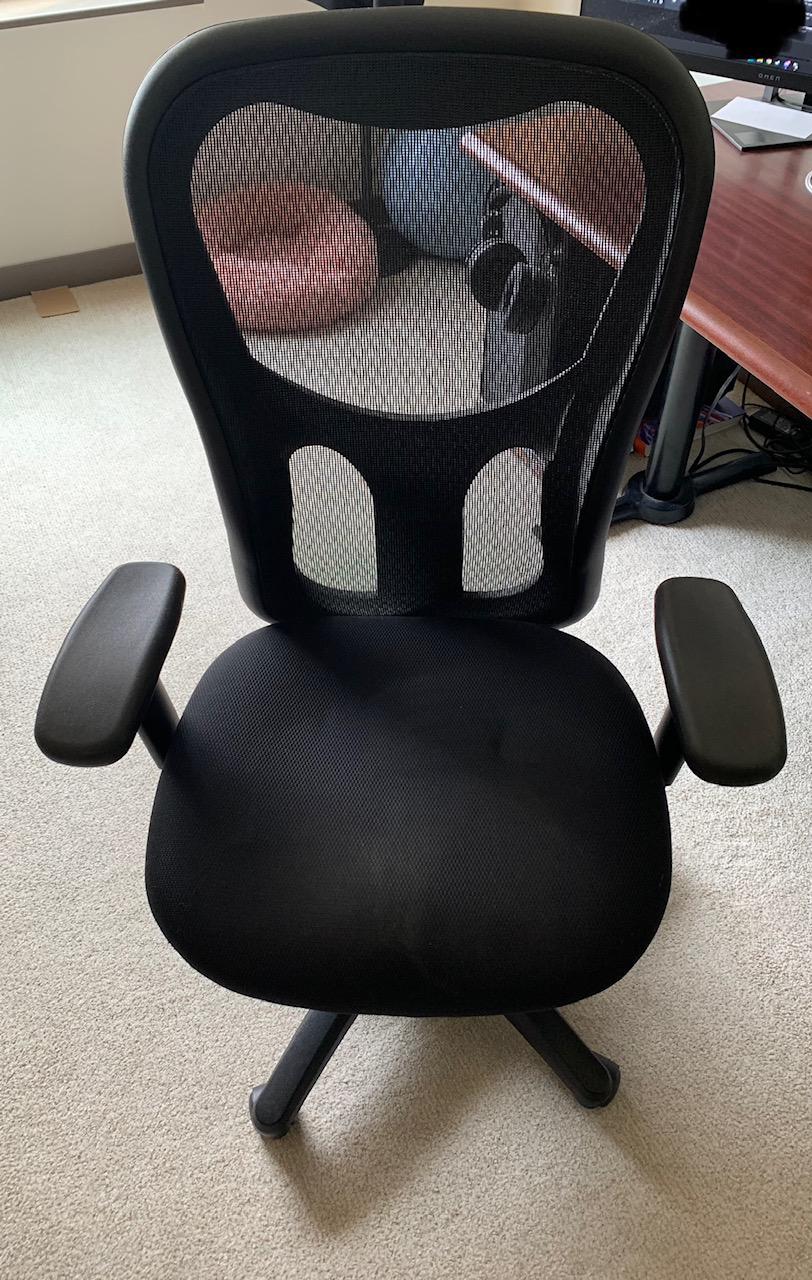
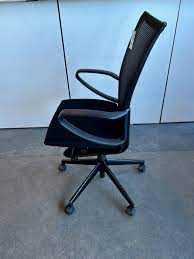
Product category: items_chair
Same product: no